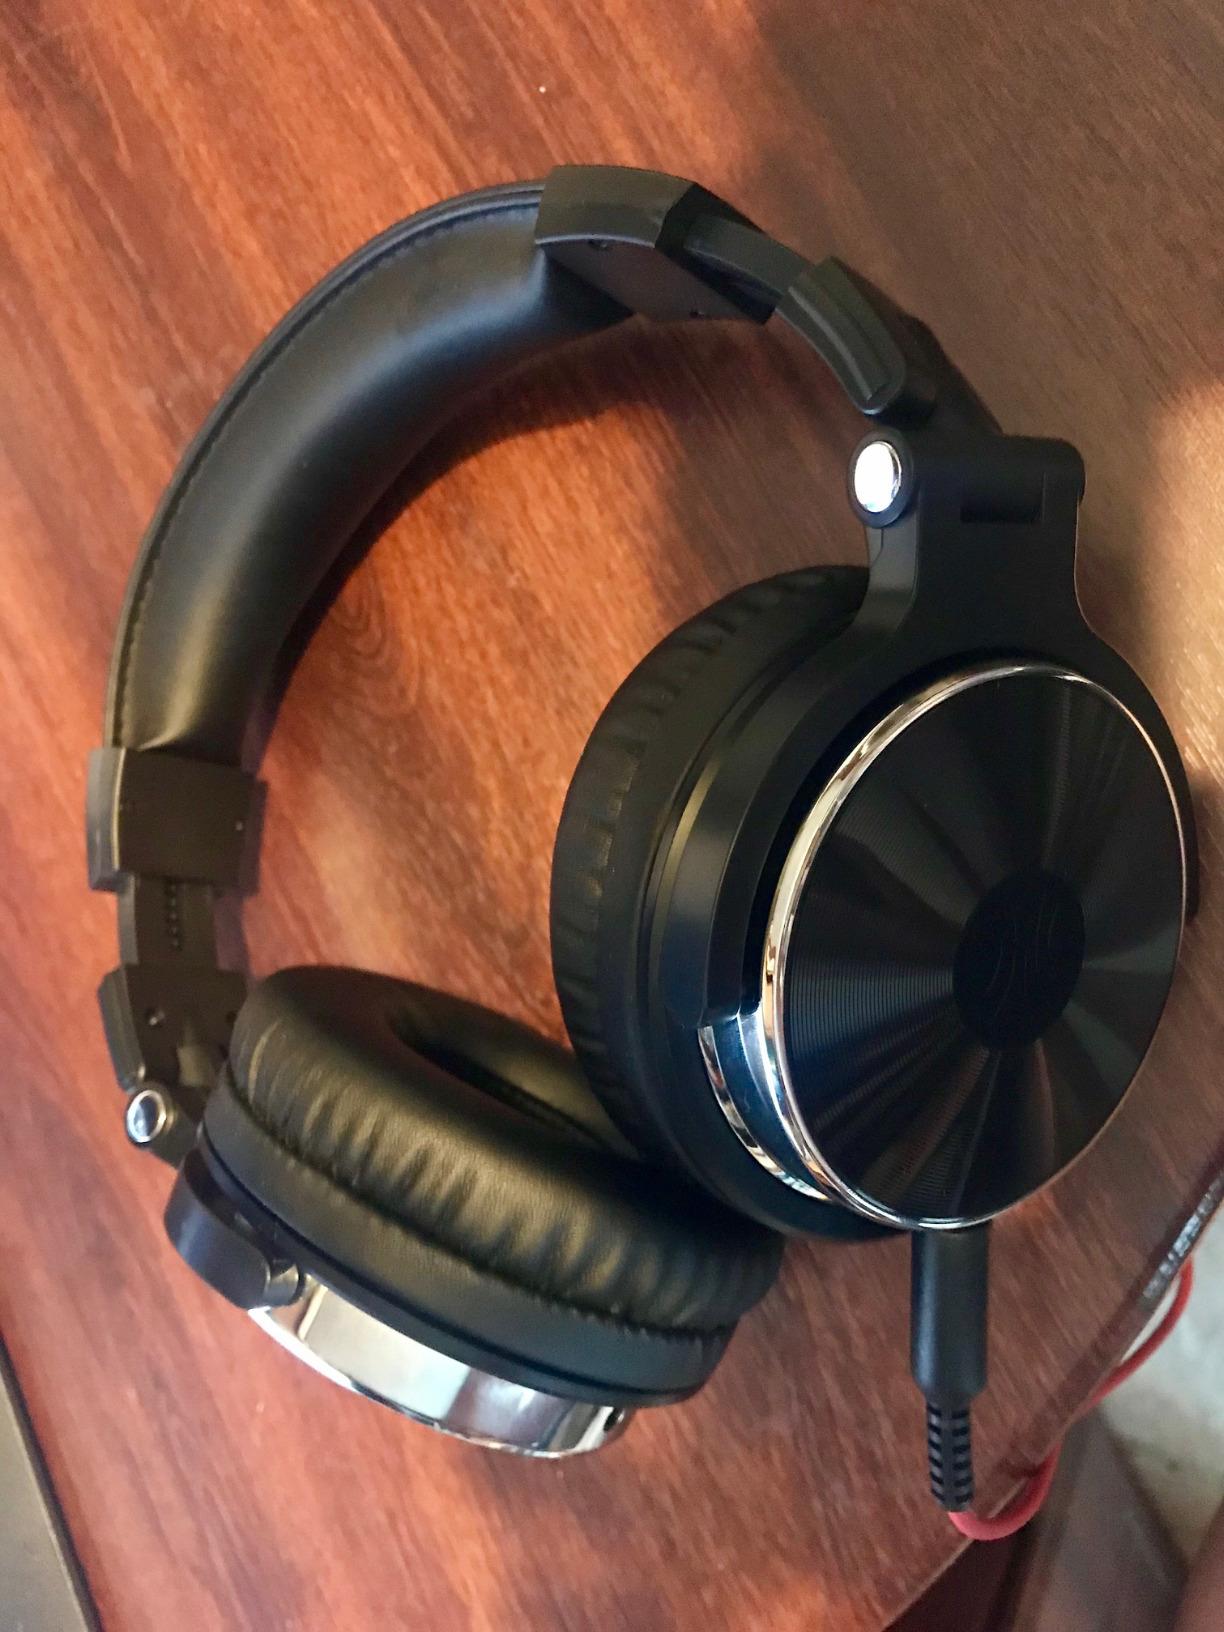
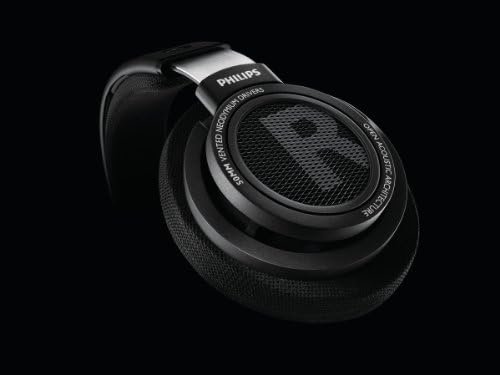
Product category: headphones
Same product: no